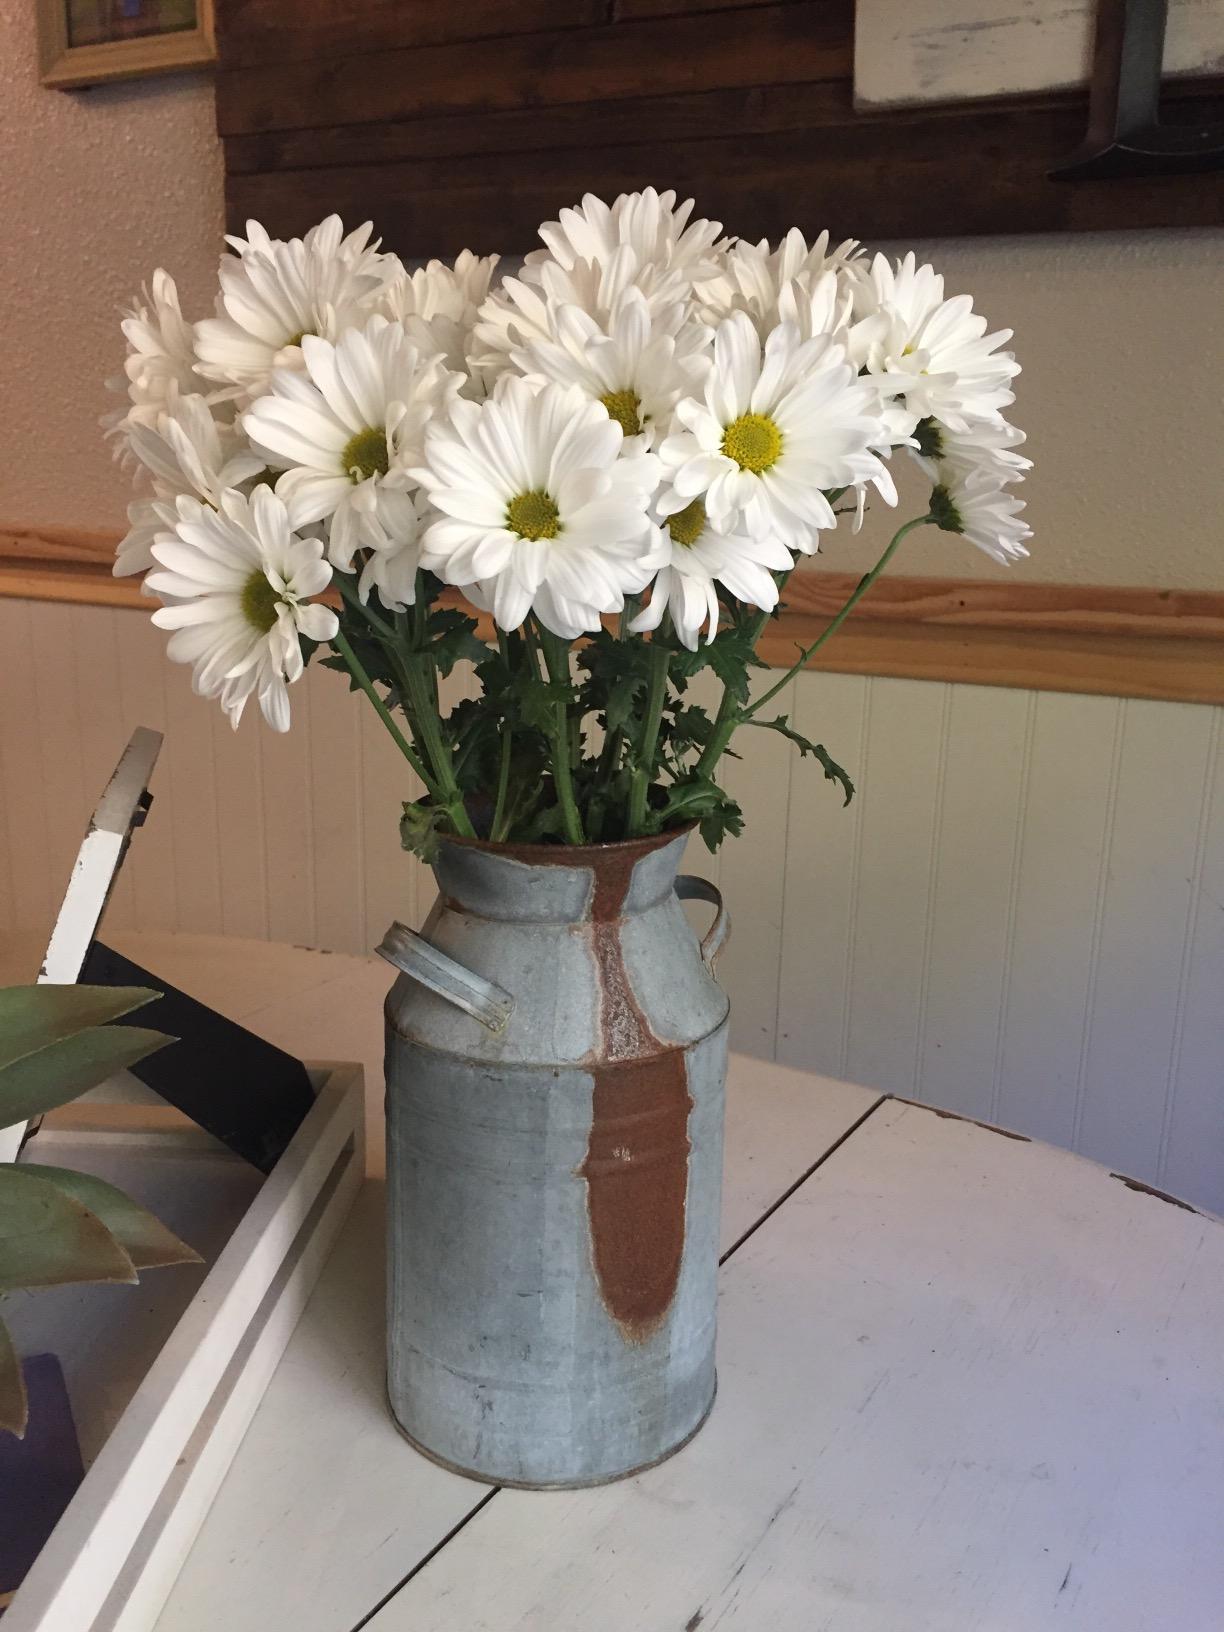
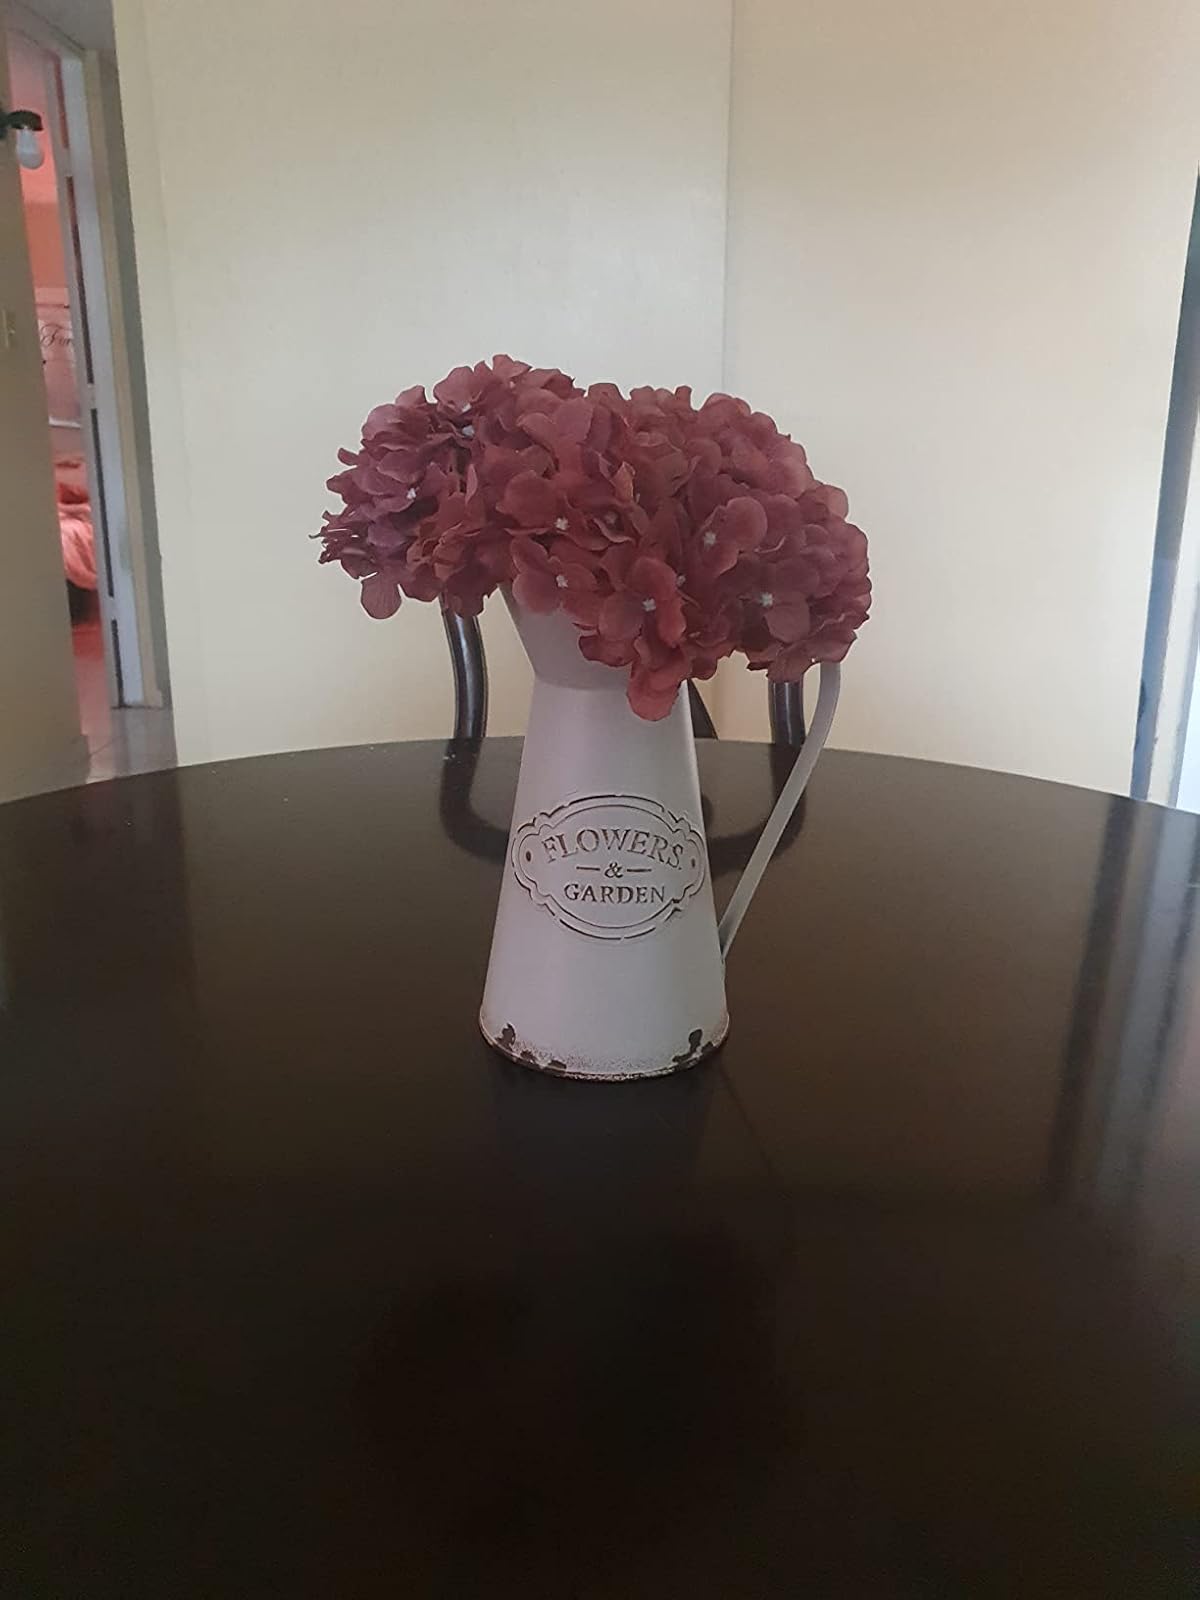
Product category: vase
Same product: no